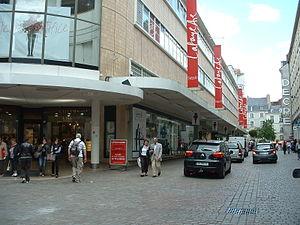
Nantes (Loire-Atlantique, France) - rue de la Marne
Decré, du nom de la grande famille de négociants qui l’a fondé, est le premier grand magasin de la ville de Nantes. Il est, à l’ouverture de son nouveau bâtiment en 1931, le plus important d'Europe. Ce magasin, reconstruit après la Seconde Guerre mondiale, porte aujourd’hui l’enseigne Galeries Lafayette.
La rue de la Marne est une rue piétonne du centre-ville de Nantes, dans le quartier du Bouffay.
Nantes appartient au réseau des Villes et Pays d'art et d'histoire, animé par le ministère de la Culture et les collectivités territoriales, et qui rassemblent les villes soucieuses de préserver et de promouvoir leur patrimoine.